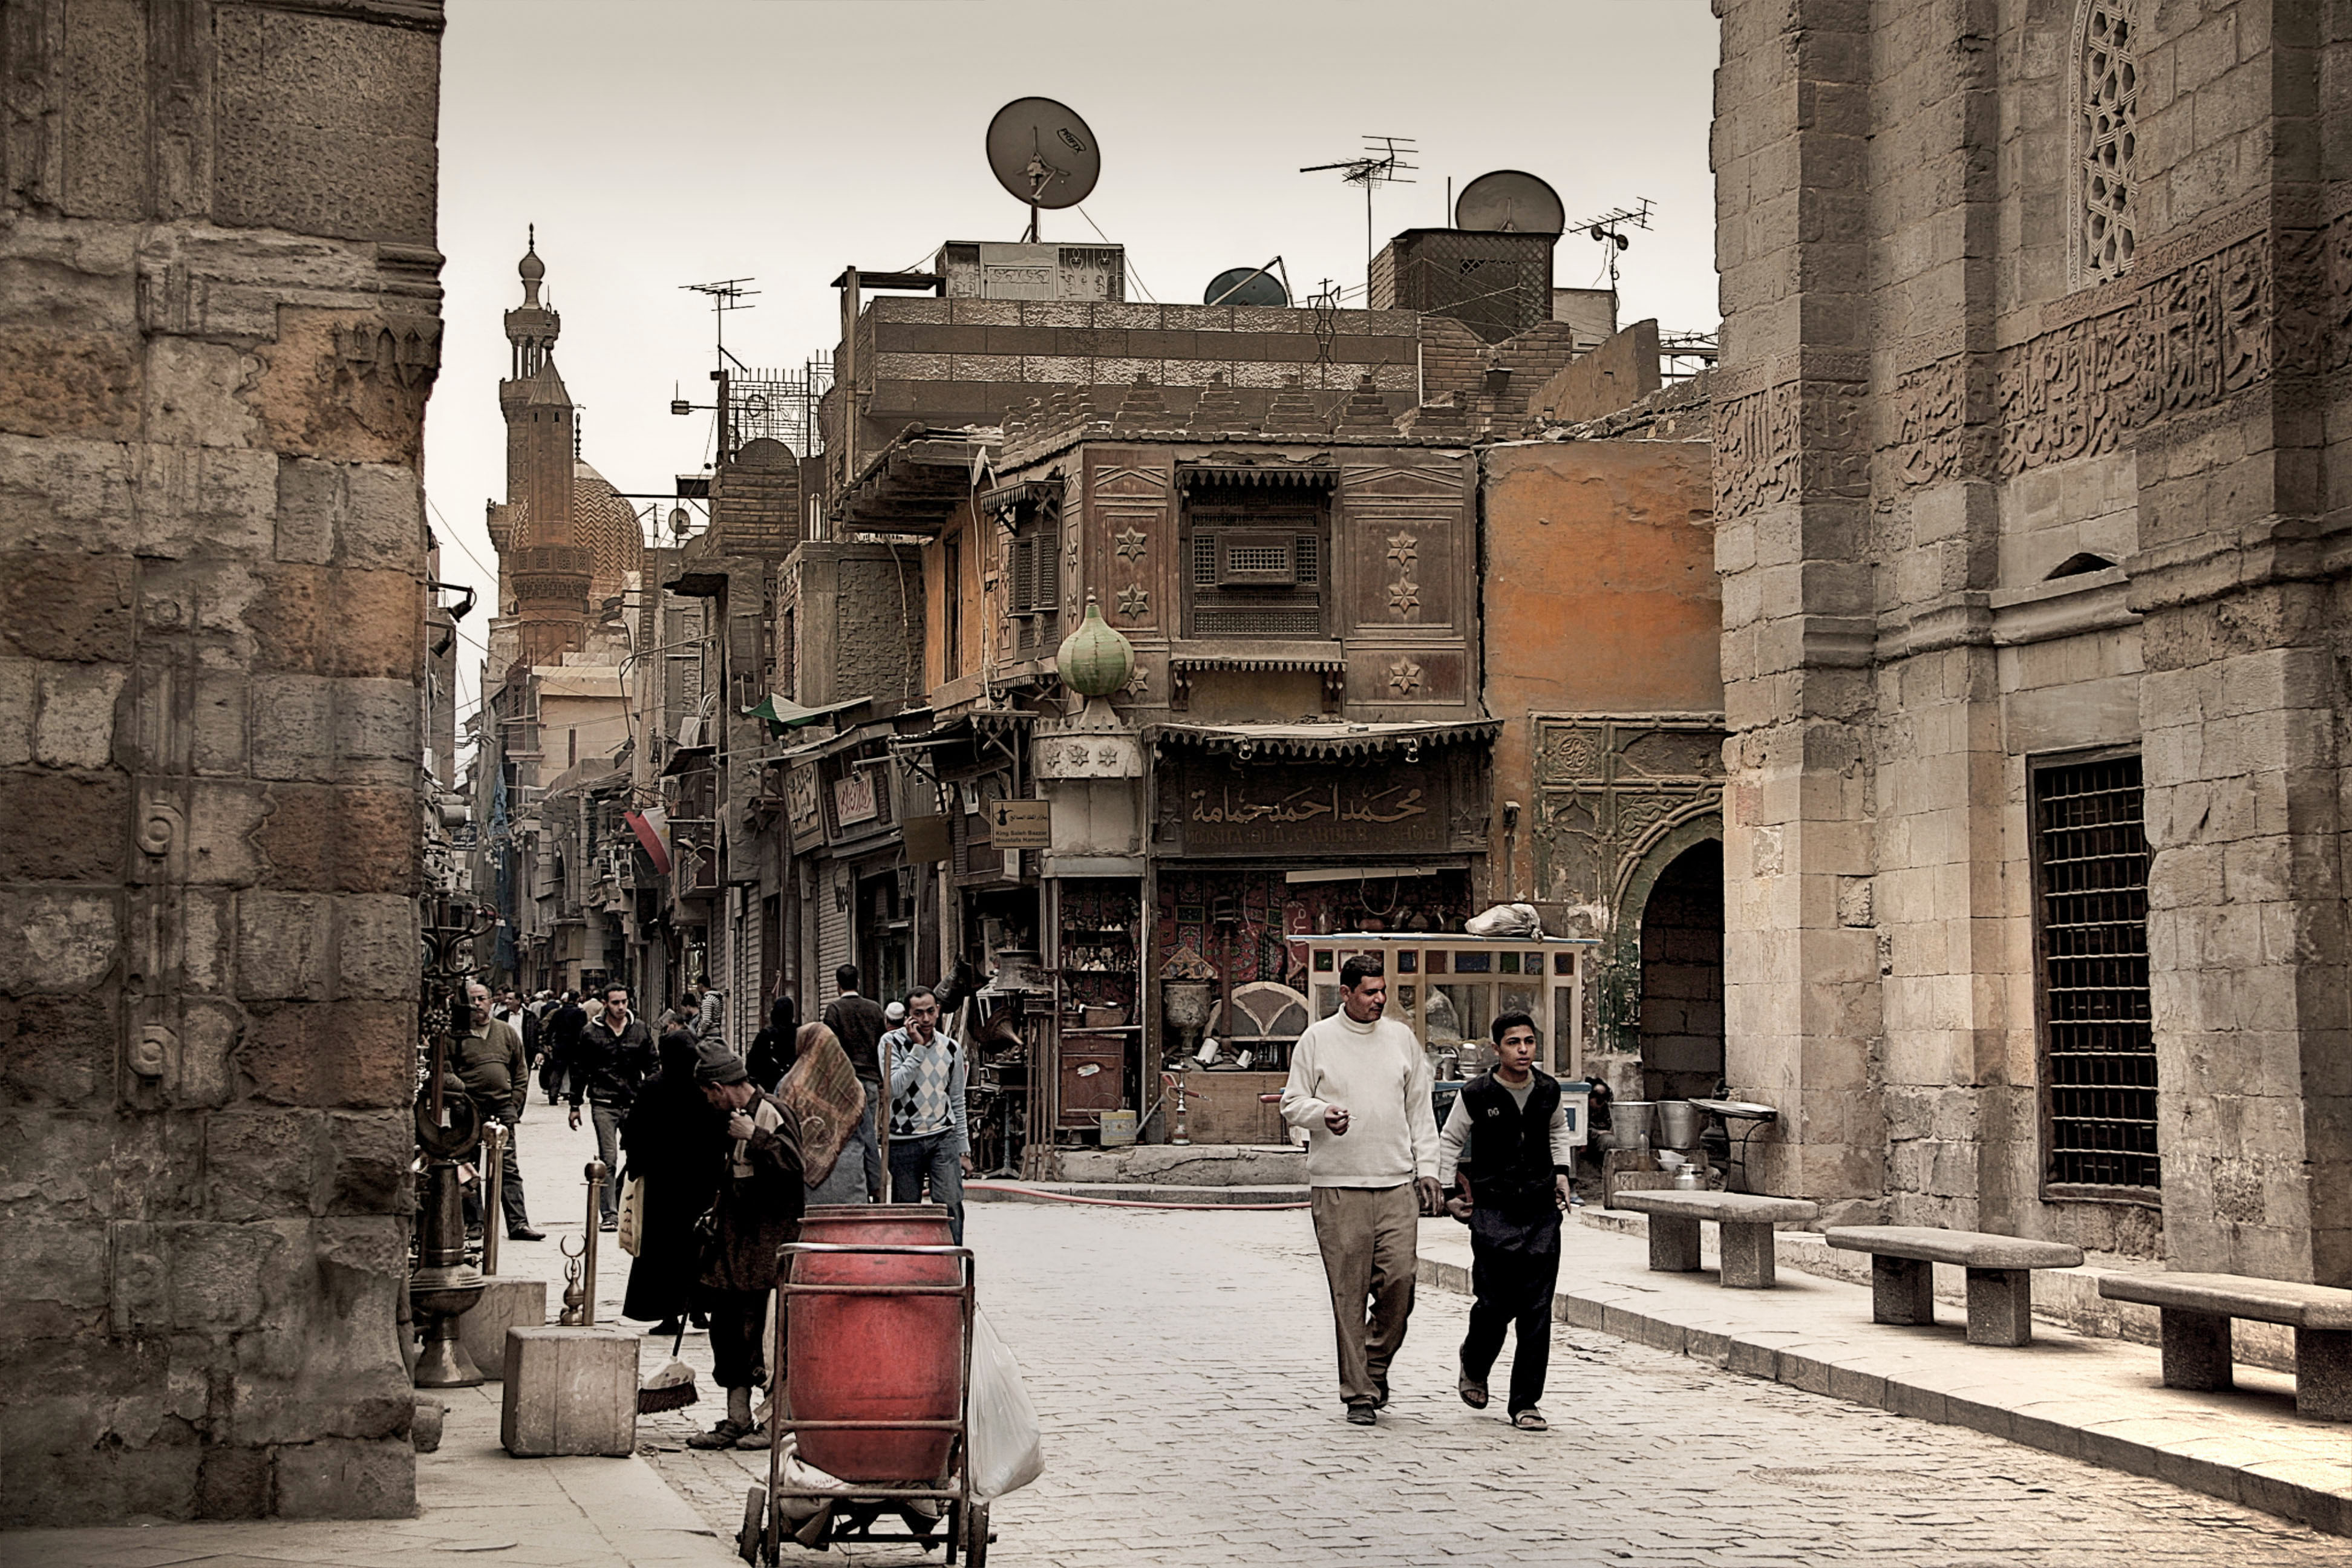
walking, road, street, town, alley, city, travel, father, together, son, egypt, temple, infrastructure, photograph, history, town square, streetscene, cairo, urban area, ancient history, human settlement